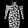
Label: Dress